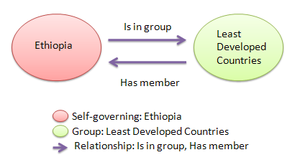
Une ontologie géopolitique est une ontologie informatique s'appliquant au domaine géopolitique.